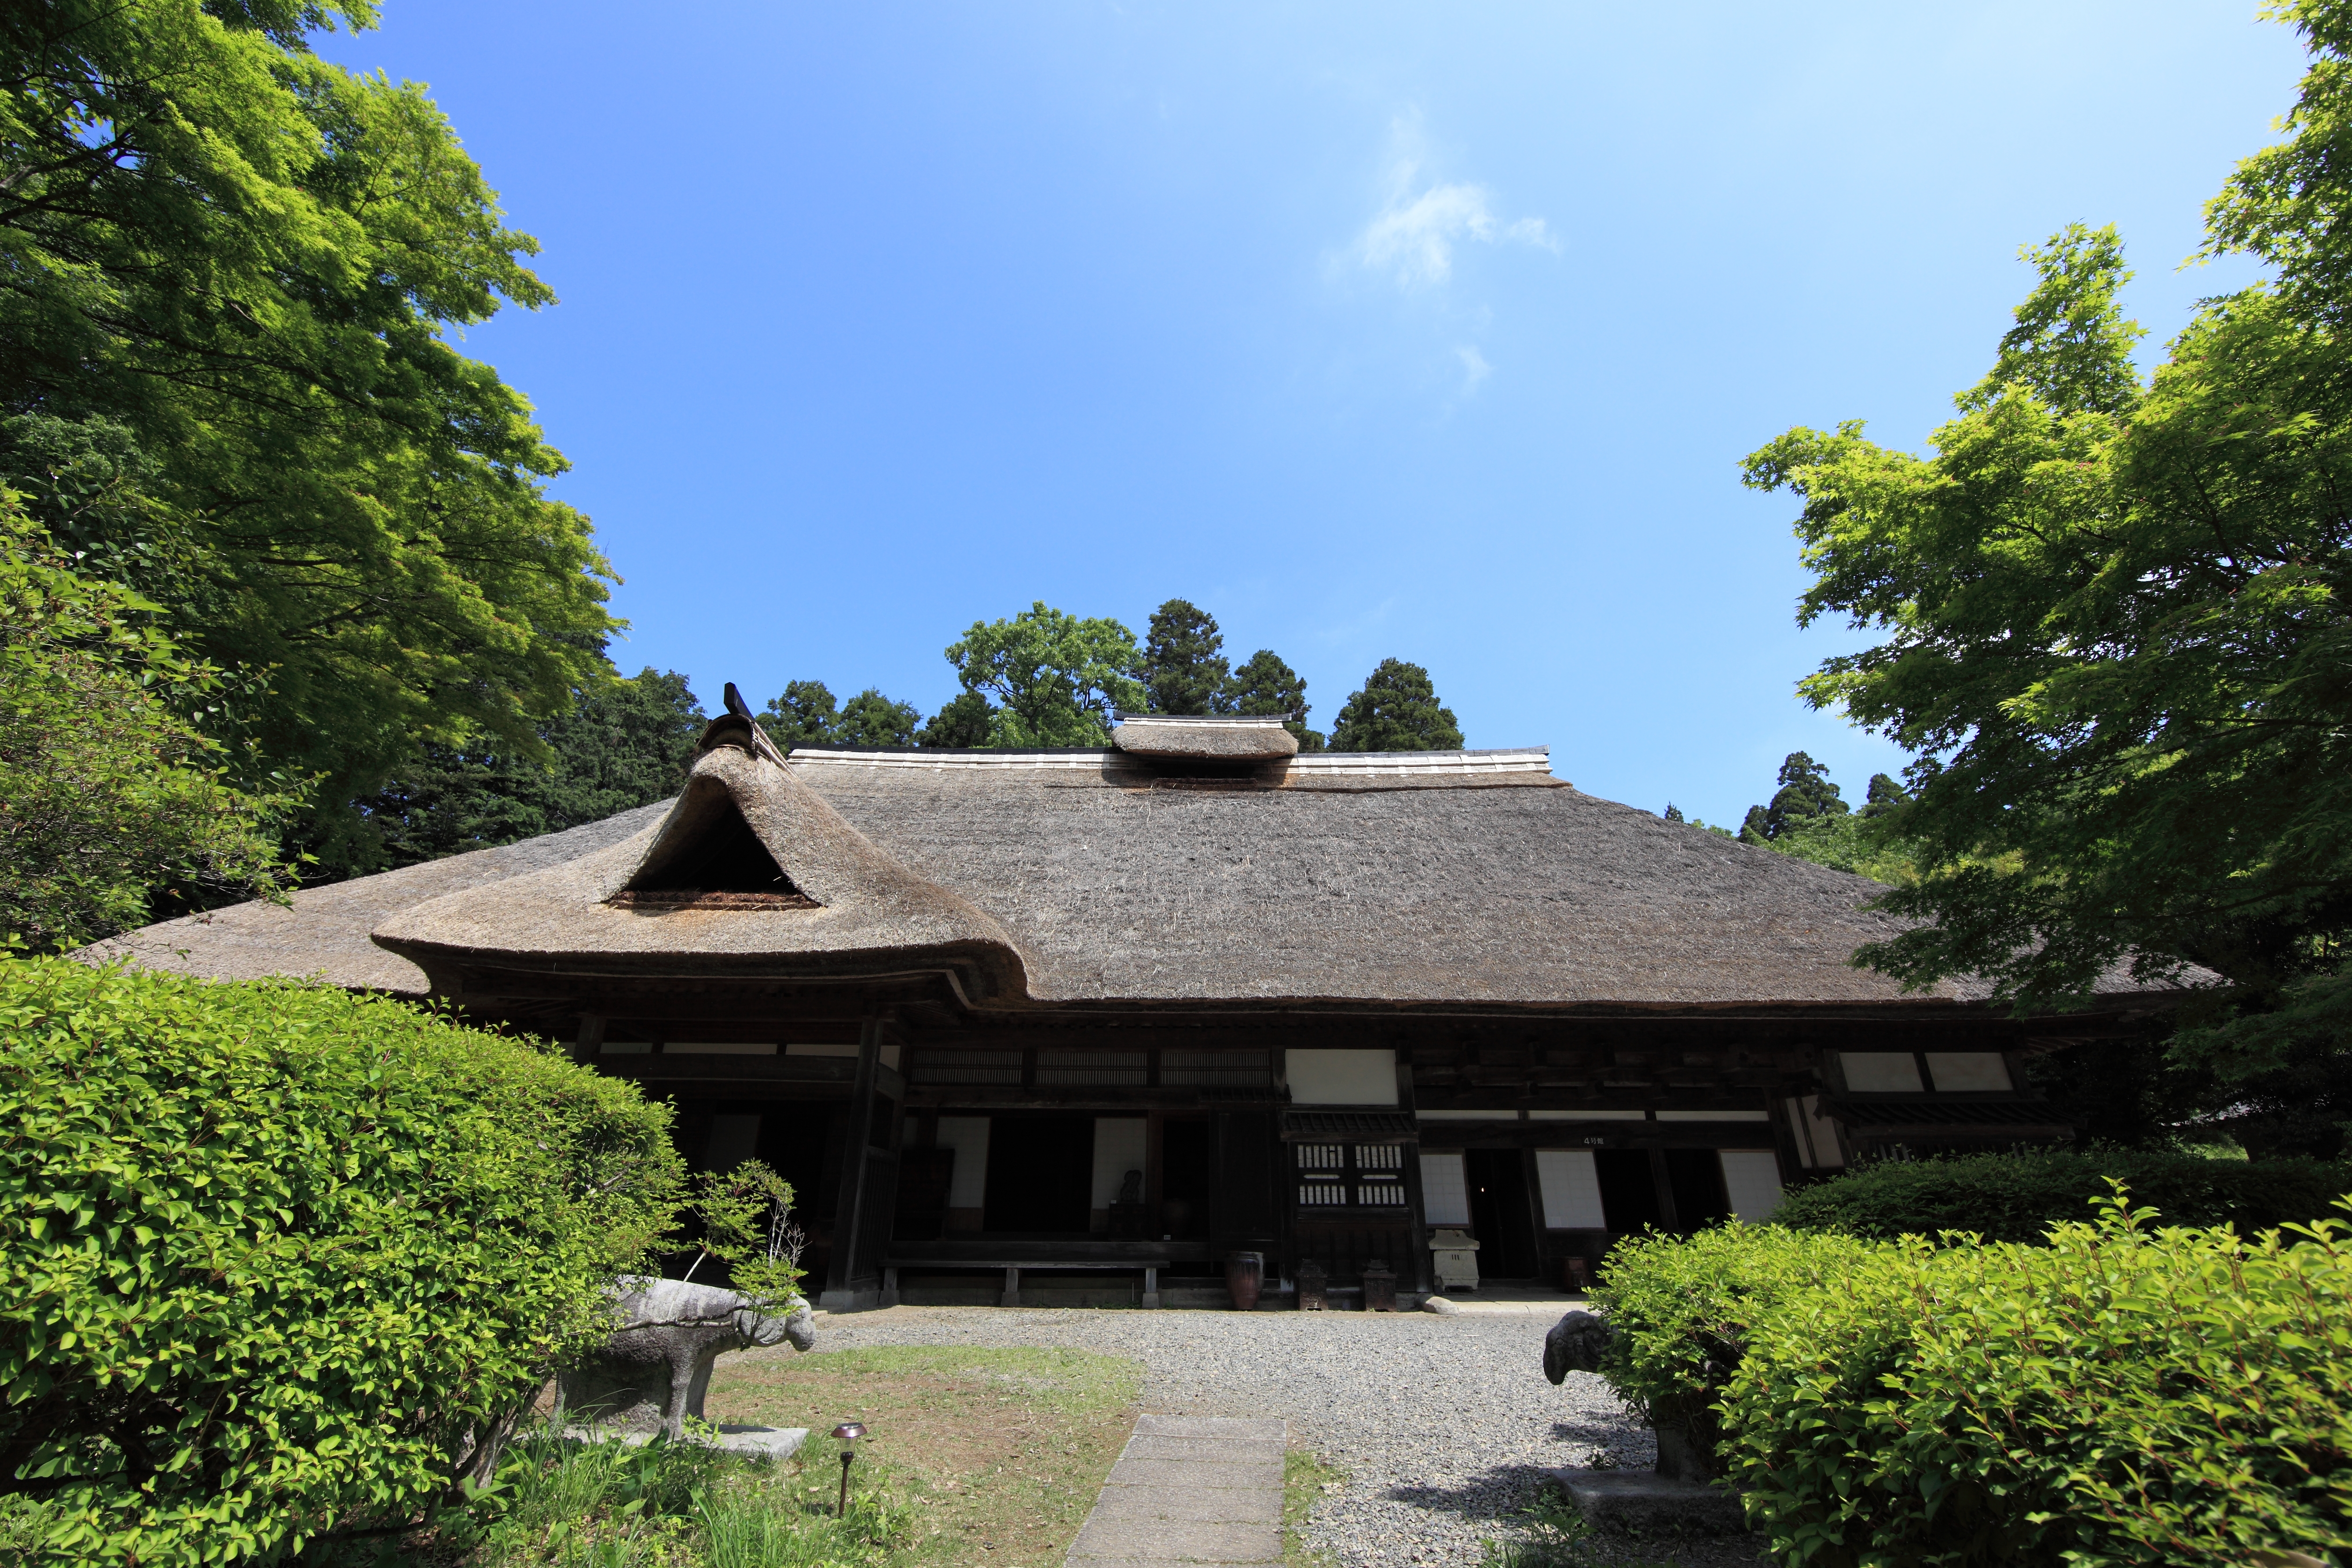
villa, mansion, house, building, home, village, high, museum, cottage, property, exterior, garden, design, japanese, tochigi, 5d, style, hires, estate, markii, traditional, hi, res, resolution, sankokan, mashikomachi, hagagun, rural area